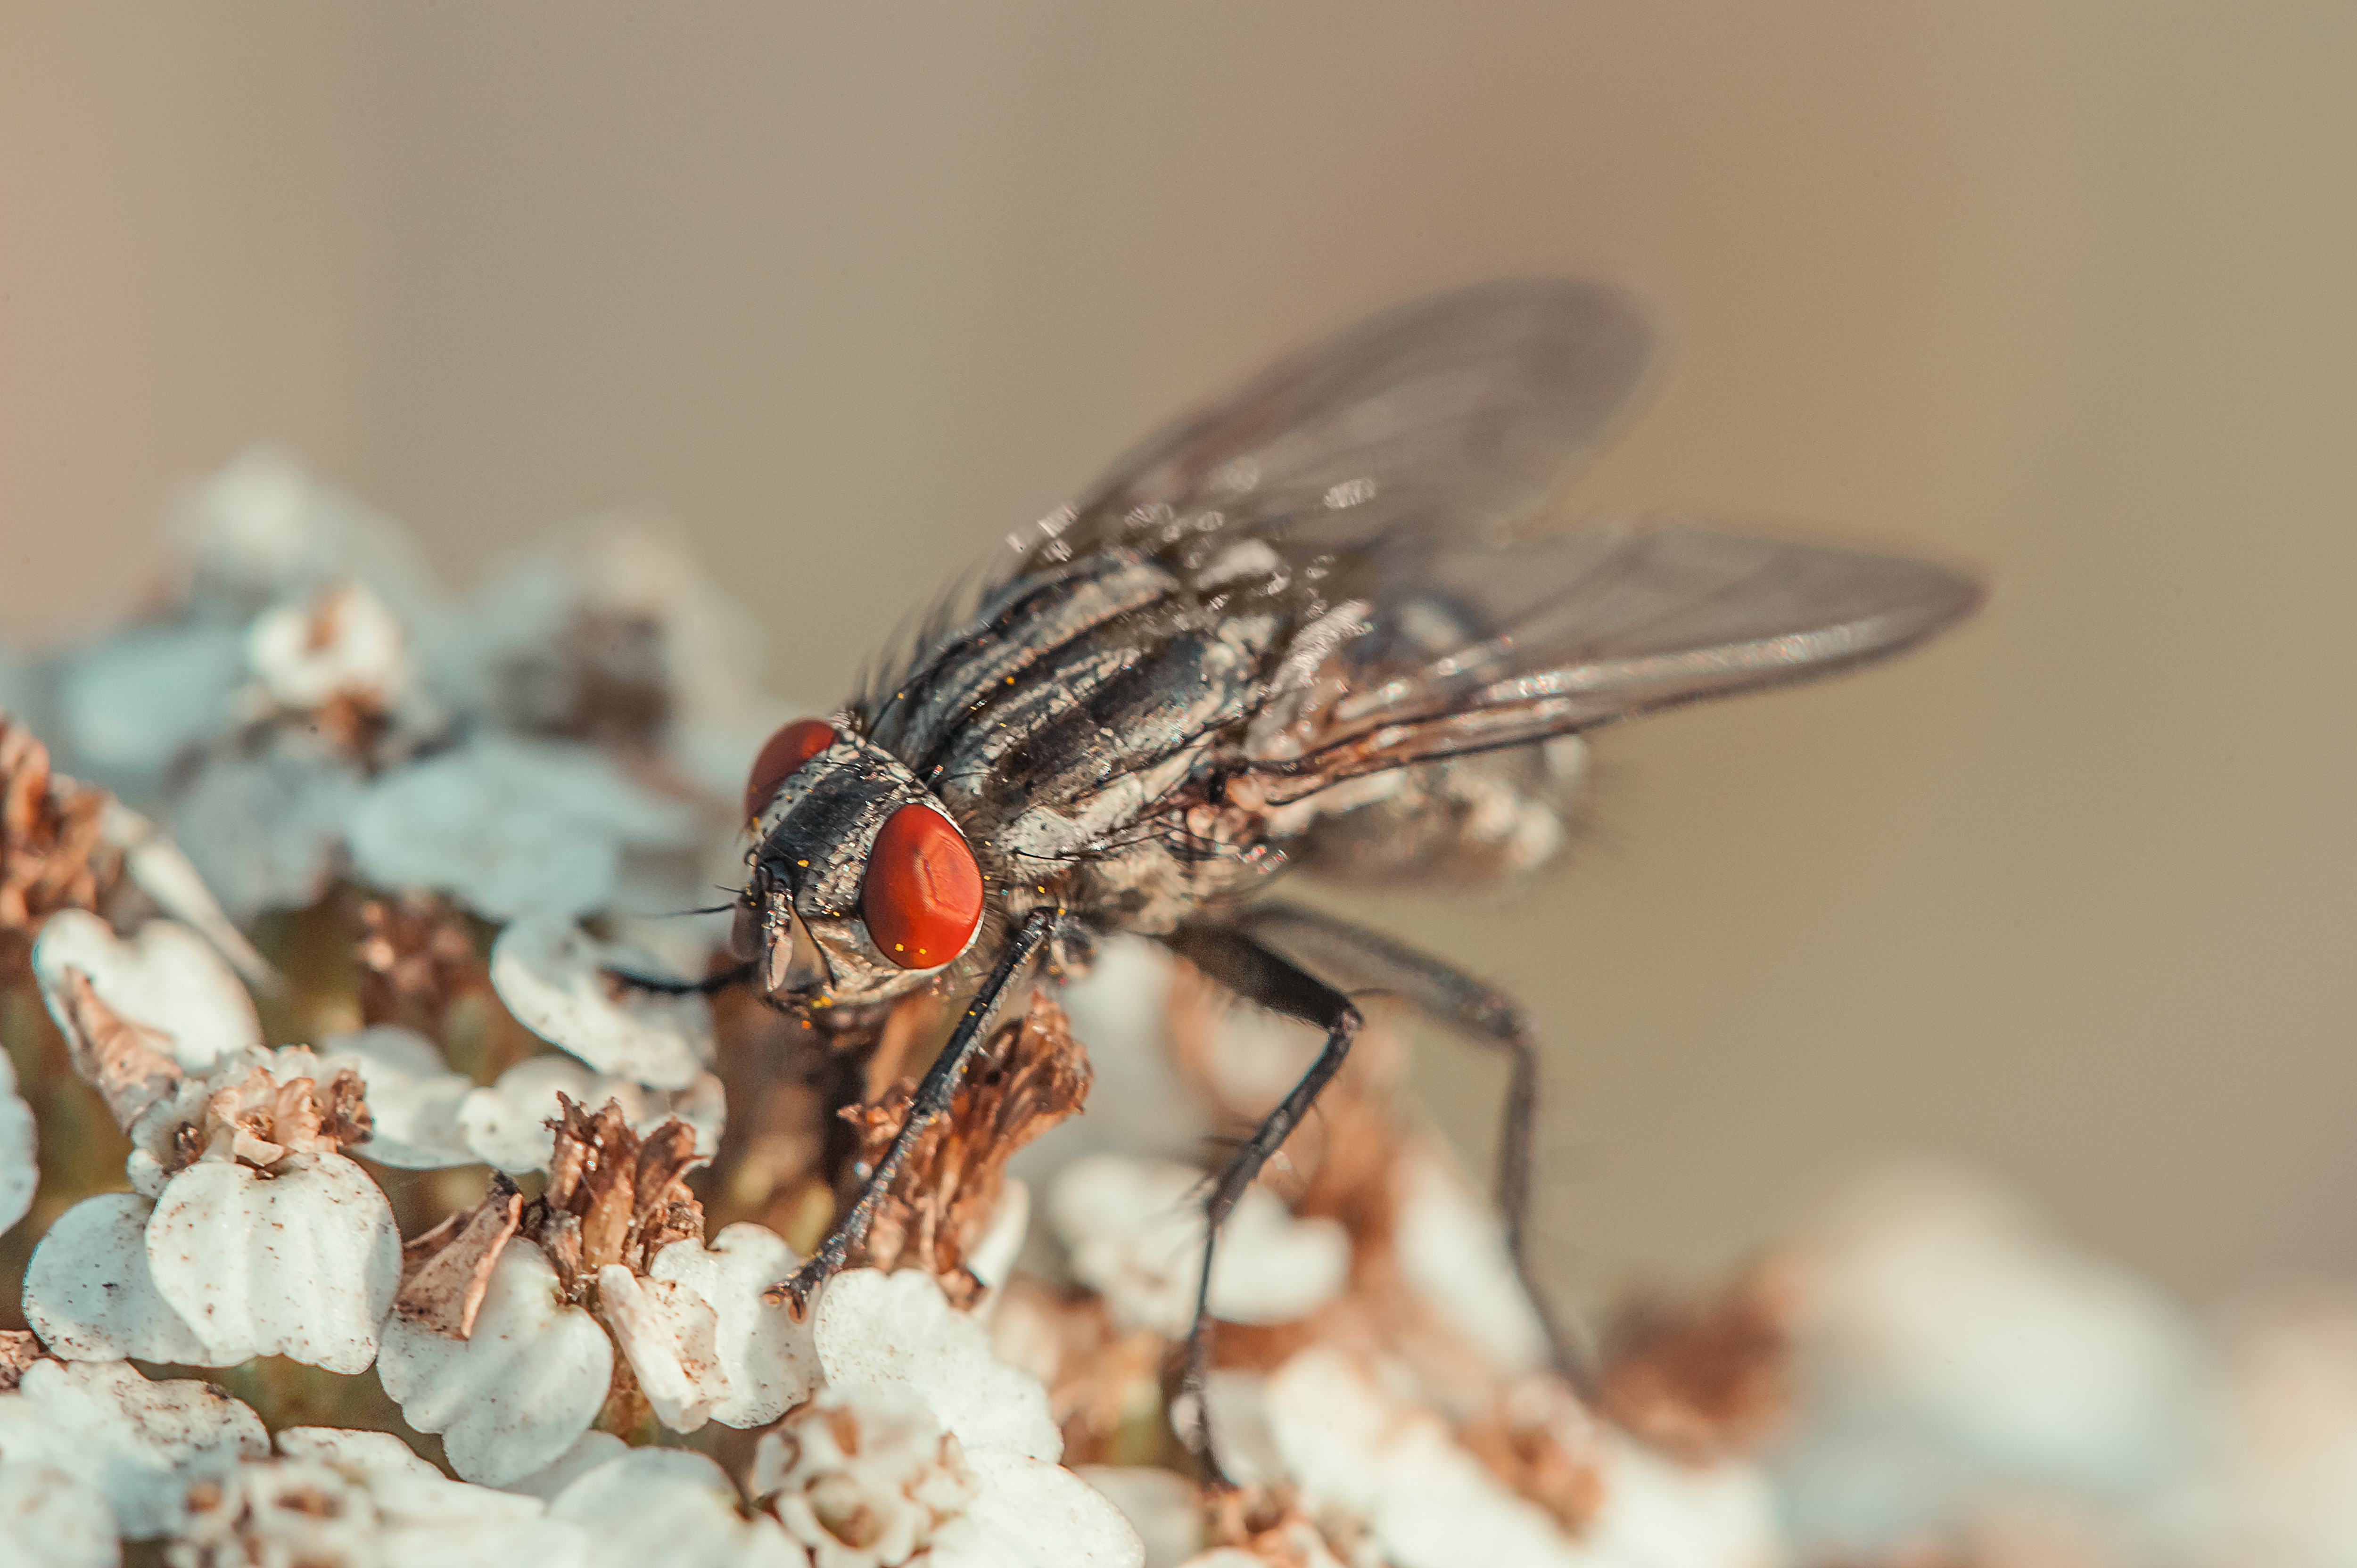
nature, photography, flower, animal, fly, insect, macro, close, fauna, invertebrate, close up, pest, flight insect, macro photography, arthropod, insect macro, compound eyes, macro photo